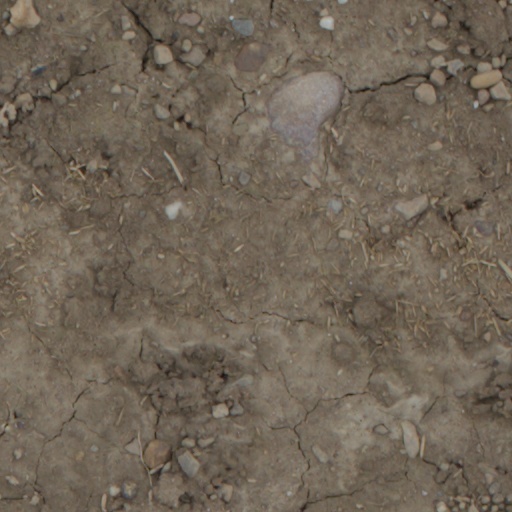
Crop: wheat